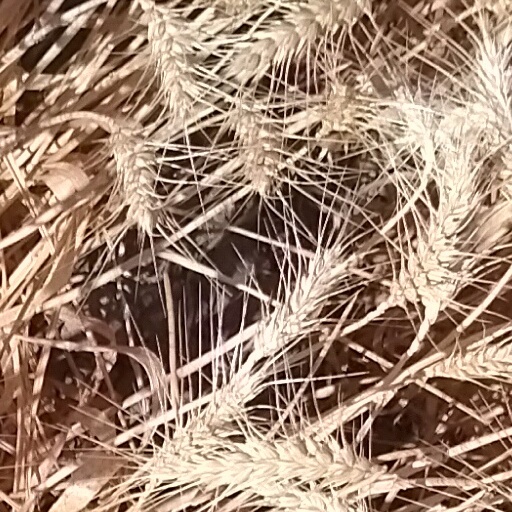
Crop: wheat